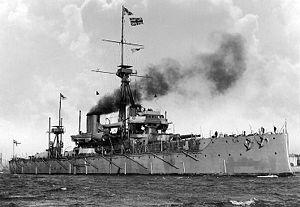
Le canular du Dreadnought est une imposture organisée en 1910 par Horace de Vere Cole. Celui-ci se fait passer pour un membre de la famille royale d'Abyssinie et réussit à leurrer la Royal Navy, qui fait visiter le navire amiral, le HMS Dreadnought, à une soi-disant délégation abyssinienne. Ce canular attire l'attention en Grande-Bretagne sur l'apparition du Bloomsbury Group, un cercle de jeunes intellectuels londoniens formés à l'université de Cambridge.
Le sixième HMS Dreadnought, de la Royal Navy, fut en 1906 le prototype du cuirassé dit « monocalibre ». Il eut une telle influence que son nom, un dreadnought, devint le synonyme du cuirassé moderne. Il a été le premier grand bateau propulsé par des turbines à vapeur. Son apparition rendit désuets tous les bâtiments existants et, à l'approche de la Première Guerre mondiale, il déclencha une course aux armements navals.